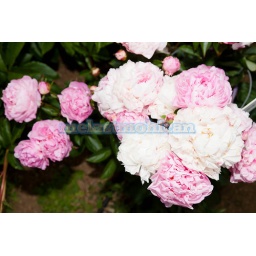
Peony is a name for plants in the genus Paeonia, the only genus in the flowering plant family Paeoniaceae.